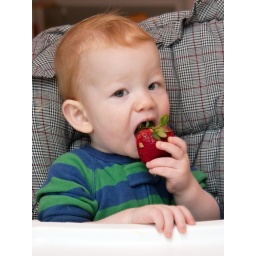
Small person in giant fruit shocker